Uraidla, South Australia

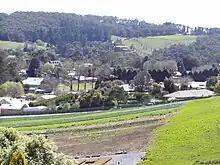
Market gardens in Uraidla

Uraidla and the surrounding area is an agricultural district with vegetable market gardens on large scale producing leek, cabbage and lettuce, with apple and cherry orchards, along with vineyards producing many local wine vintages. Local wineries that are part of the Adelaide Hills wine district include Parish Hills Wines and Barratt Wines.